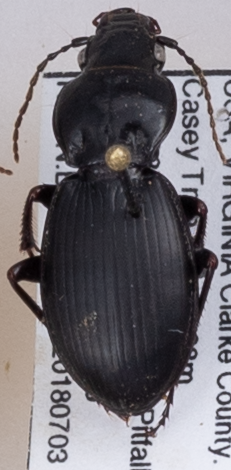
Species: Cyclotrachelus furtivus
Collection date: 2018-07-03
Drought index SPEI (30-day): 1.442
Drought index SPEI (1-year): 1.45
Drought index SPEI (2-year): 1.01